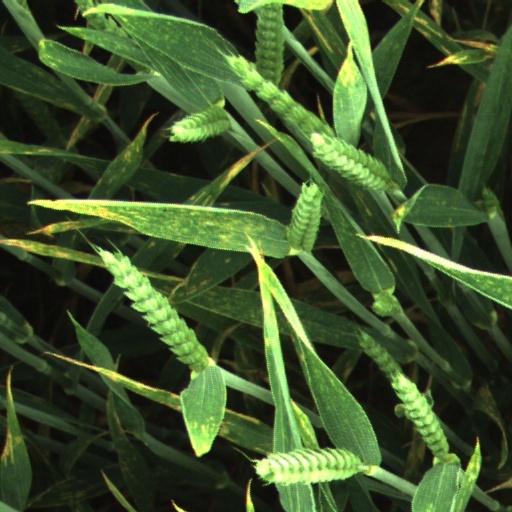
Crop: wheat